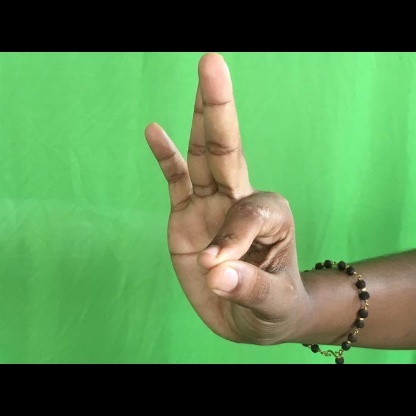
Mudra: Hamsasyam